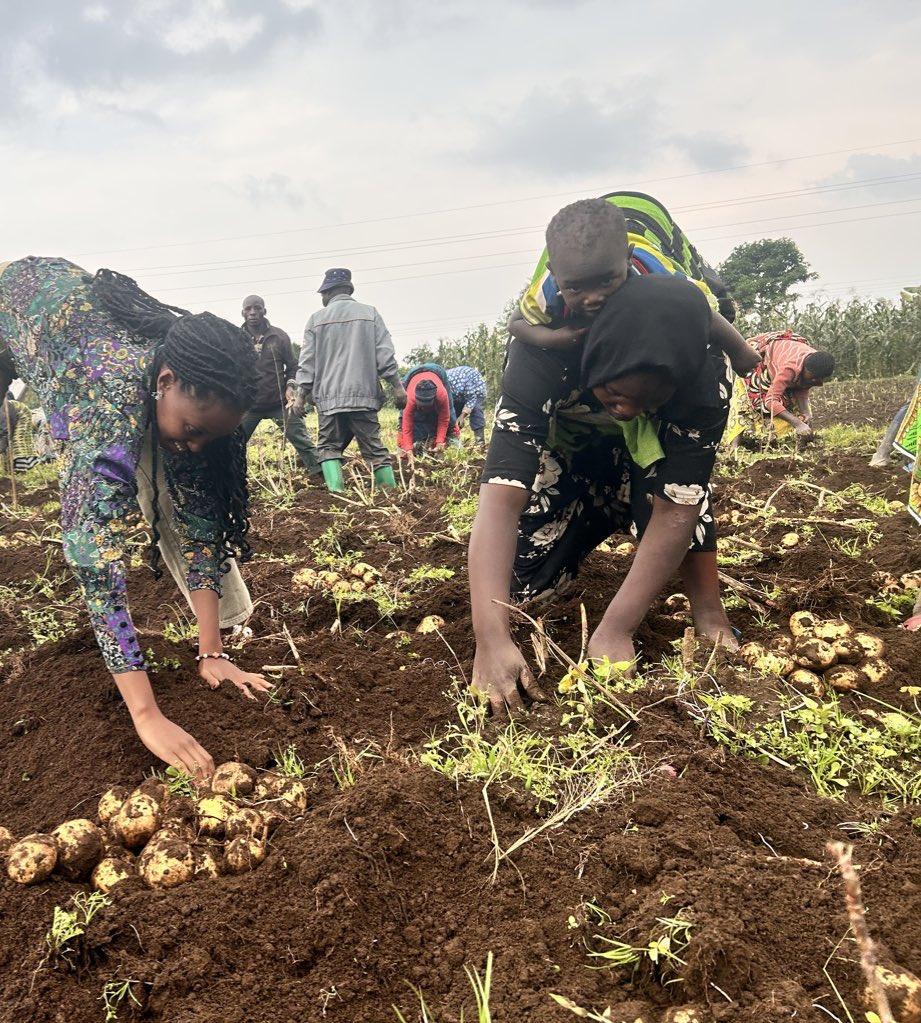
Wanawake wawili mmoja akiwa amebeba mtoto mgongoni wakivuna zao la viazi kutoka kwenye udongo, wakisaidiana pamoja na wavunaji wengine waliopo nyuma yao.